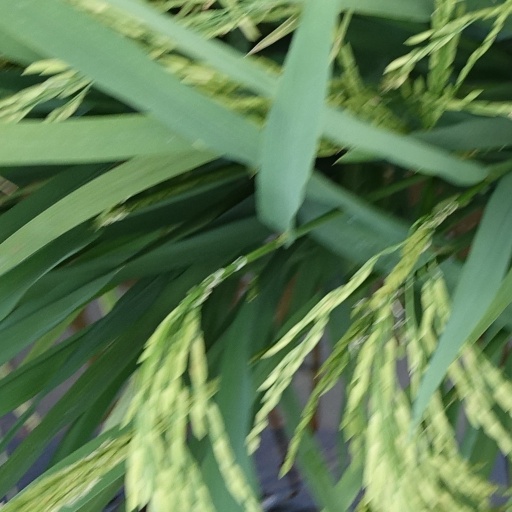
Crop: rice